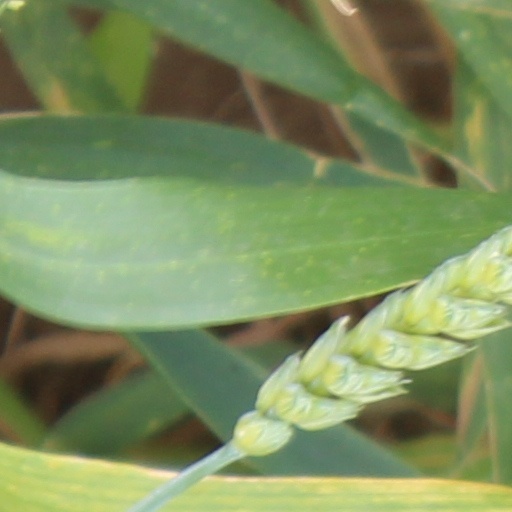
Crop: wheat